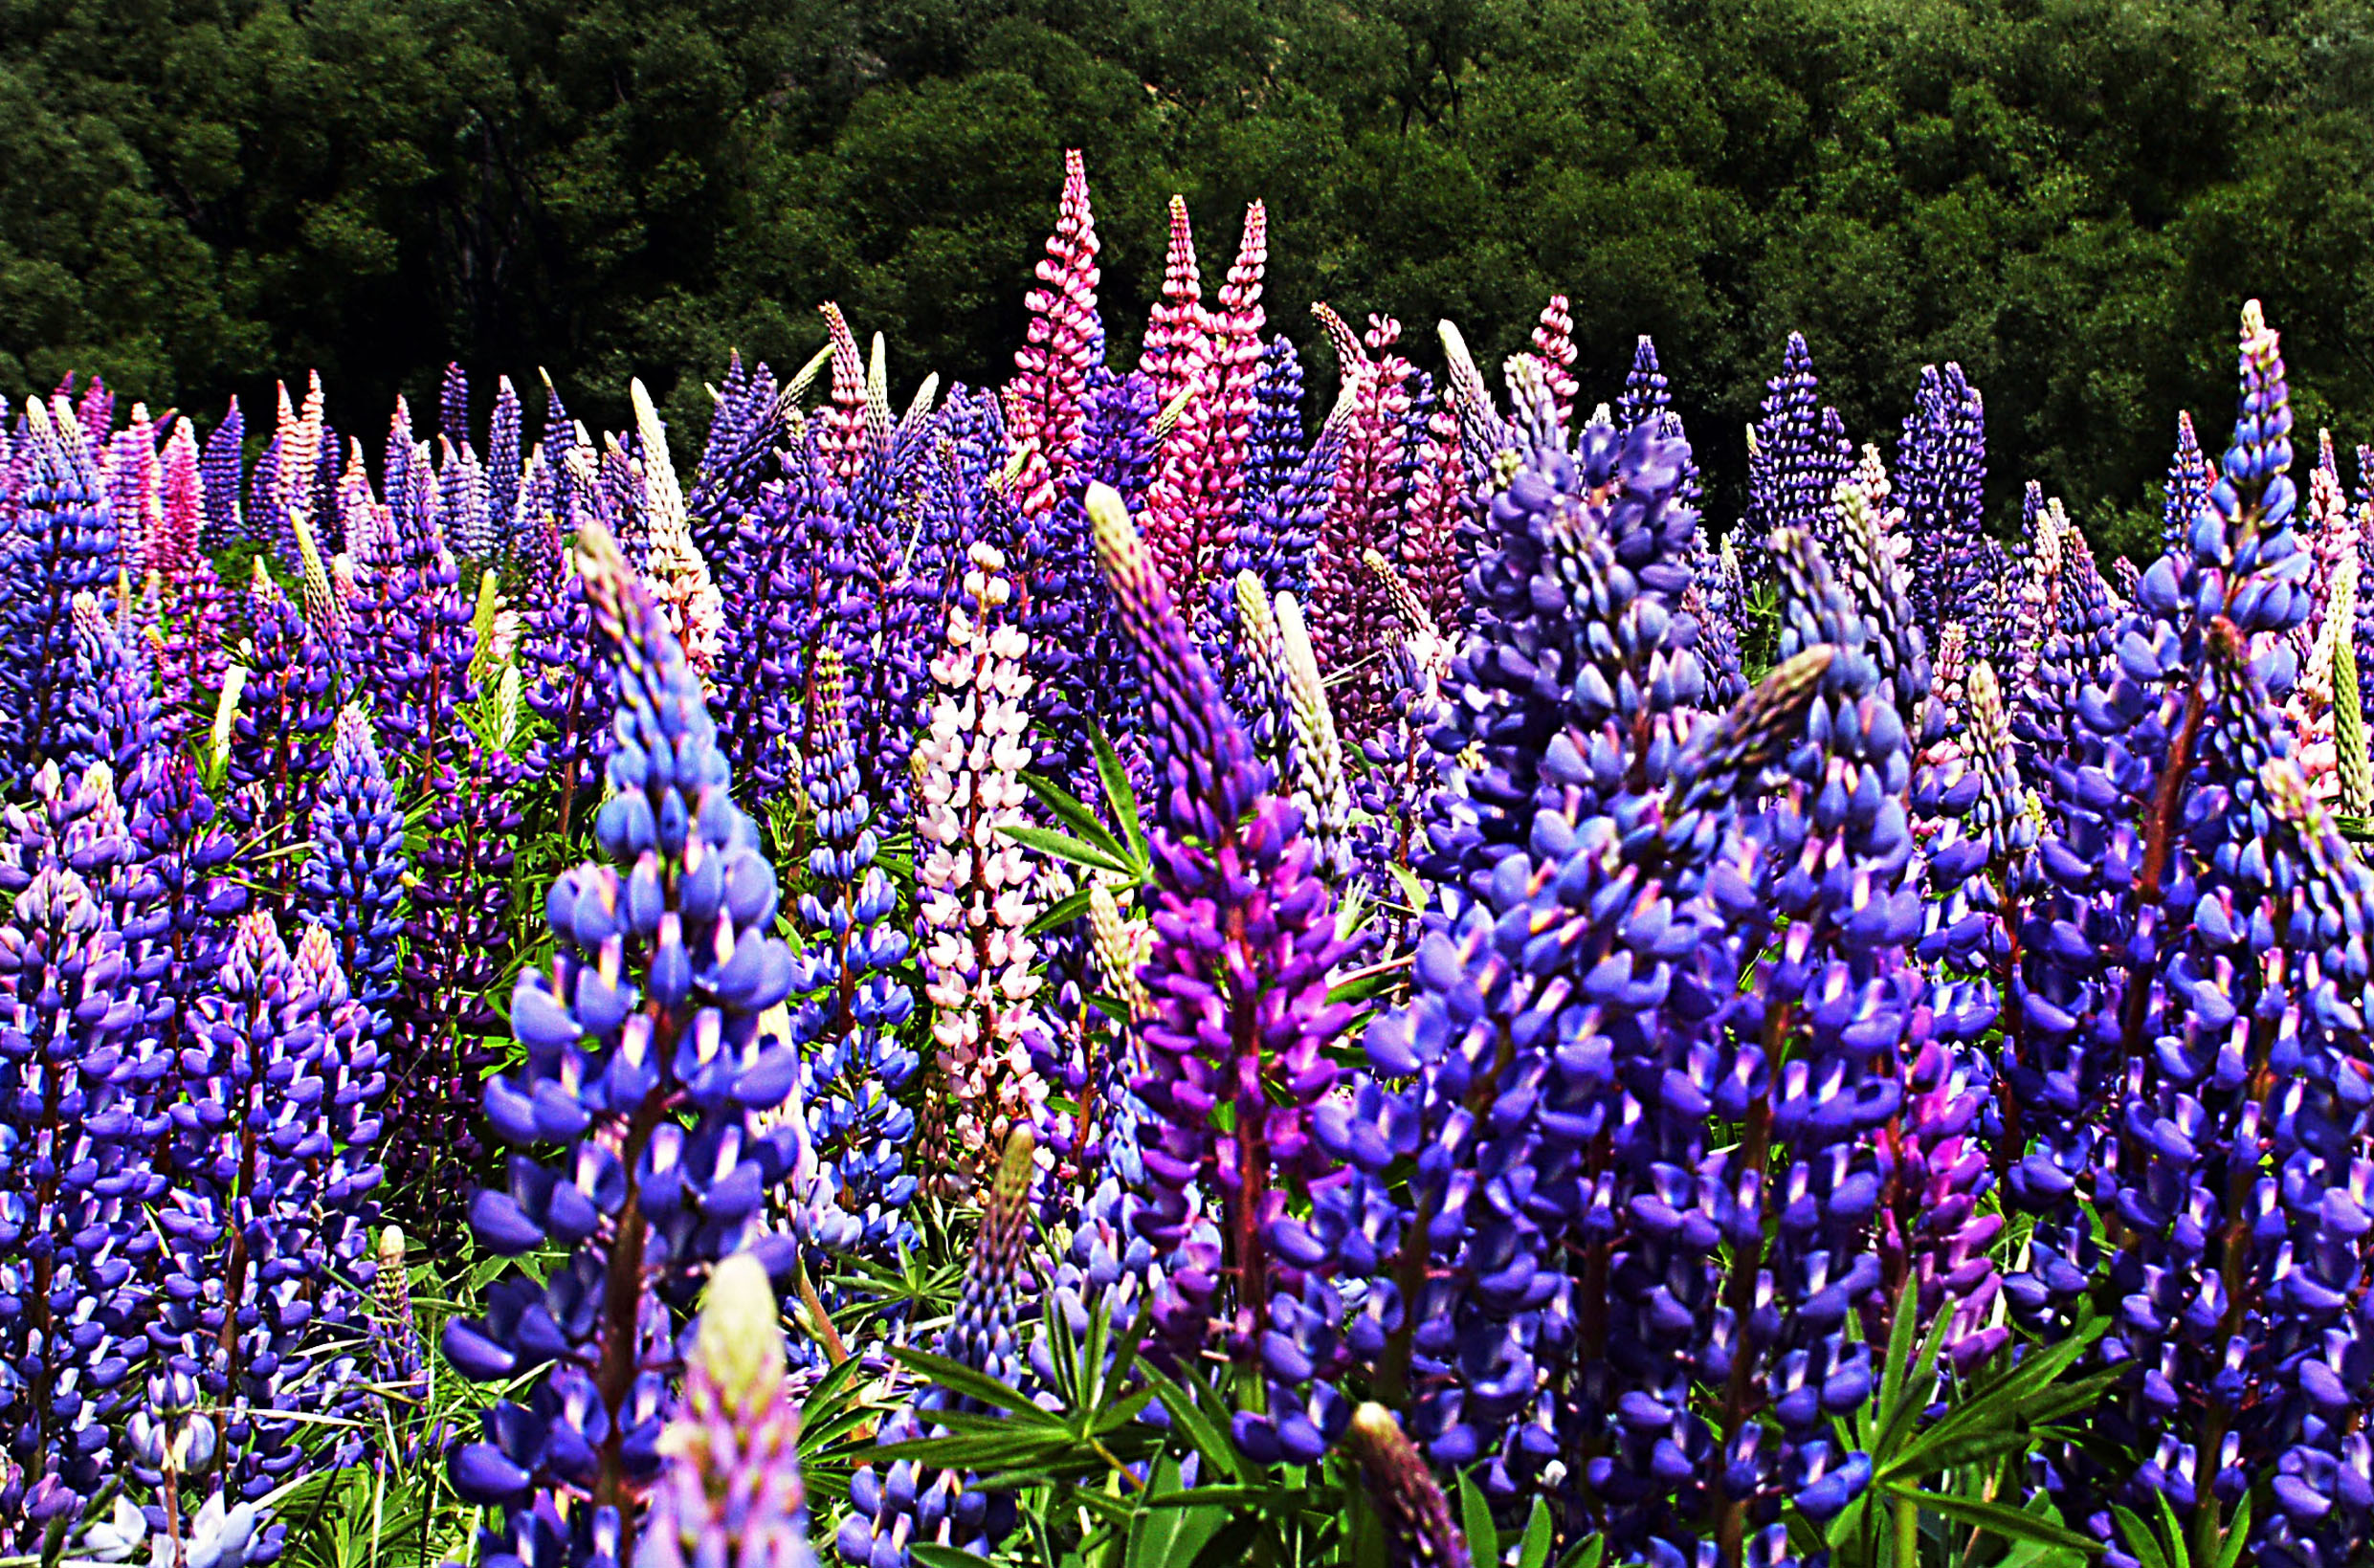
plant, flower, botany, flora, wildflower, flowers, publicdomain, pinkflowers, blueflowers, russelllupins, roadsideflowers, colourfulflowers, lupin, flowering plant, land plant